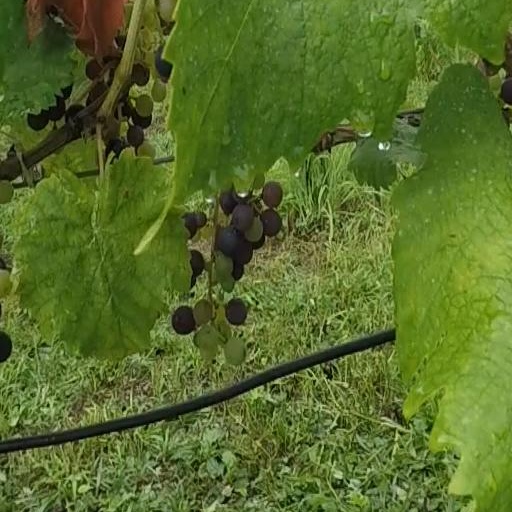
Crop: grape